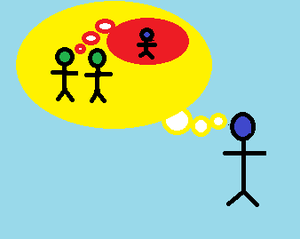
ce que je pense que les autres pensent de moi
Méta est un préfixe utilisé dans le vocabulaire scientifique principalement pour faire de l'auto-référence ou pour désigner un niveau d'abstraction supérieur. Tandis que le stéréotype fait référence à l'ensemble des idées et des représentations stables que nous pouvons entretenir à l'égard d'un groupe donné ou d'une classe sociale. Ainsi, un méta-stéréotype est une réflexion sur l'ensemble des représentations stables qu'autrui entretient à notre égard. En d'autres termes, le méta-stéréotype correspond à ce que nous pensons que l'autre pense de nous.